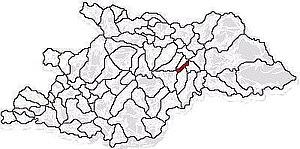
Șieu est une commune roumaine du județ de Maramureș, dans la région historique de Transylvanie et dans la région de développement du Nord-Ouest.